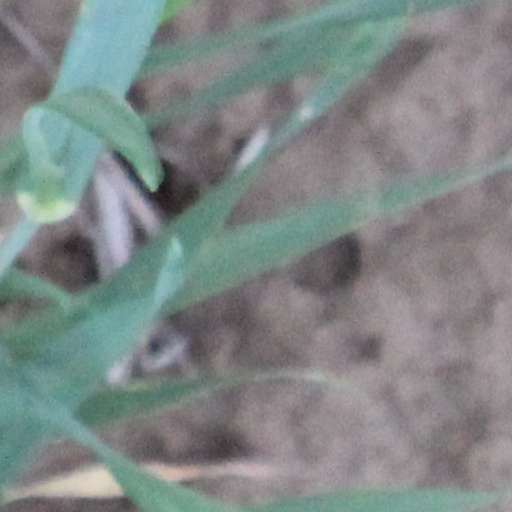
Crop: wheat